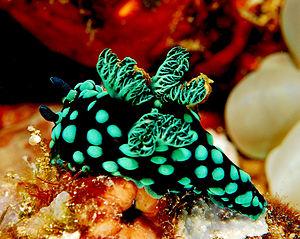
Nembrotha cristata est une espèce de nudibranche de la famille des Polyceridae.